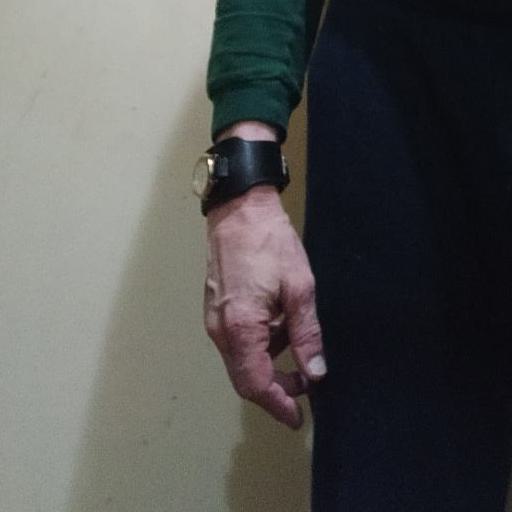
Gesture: no_gesture